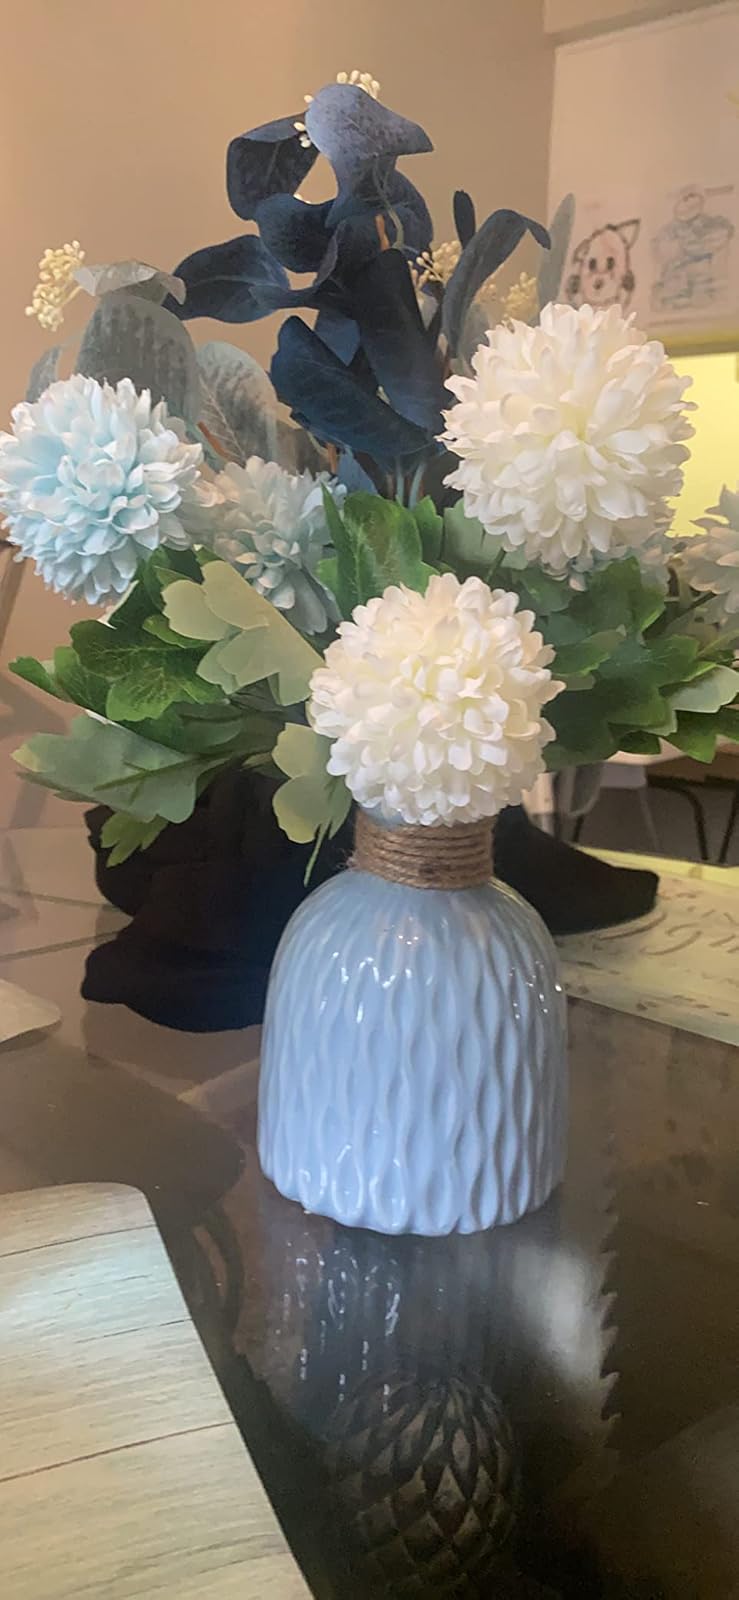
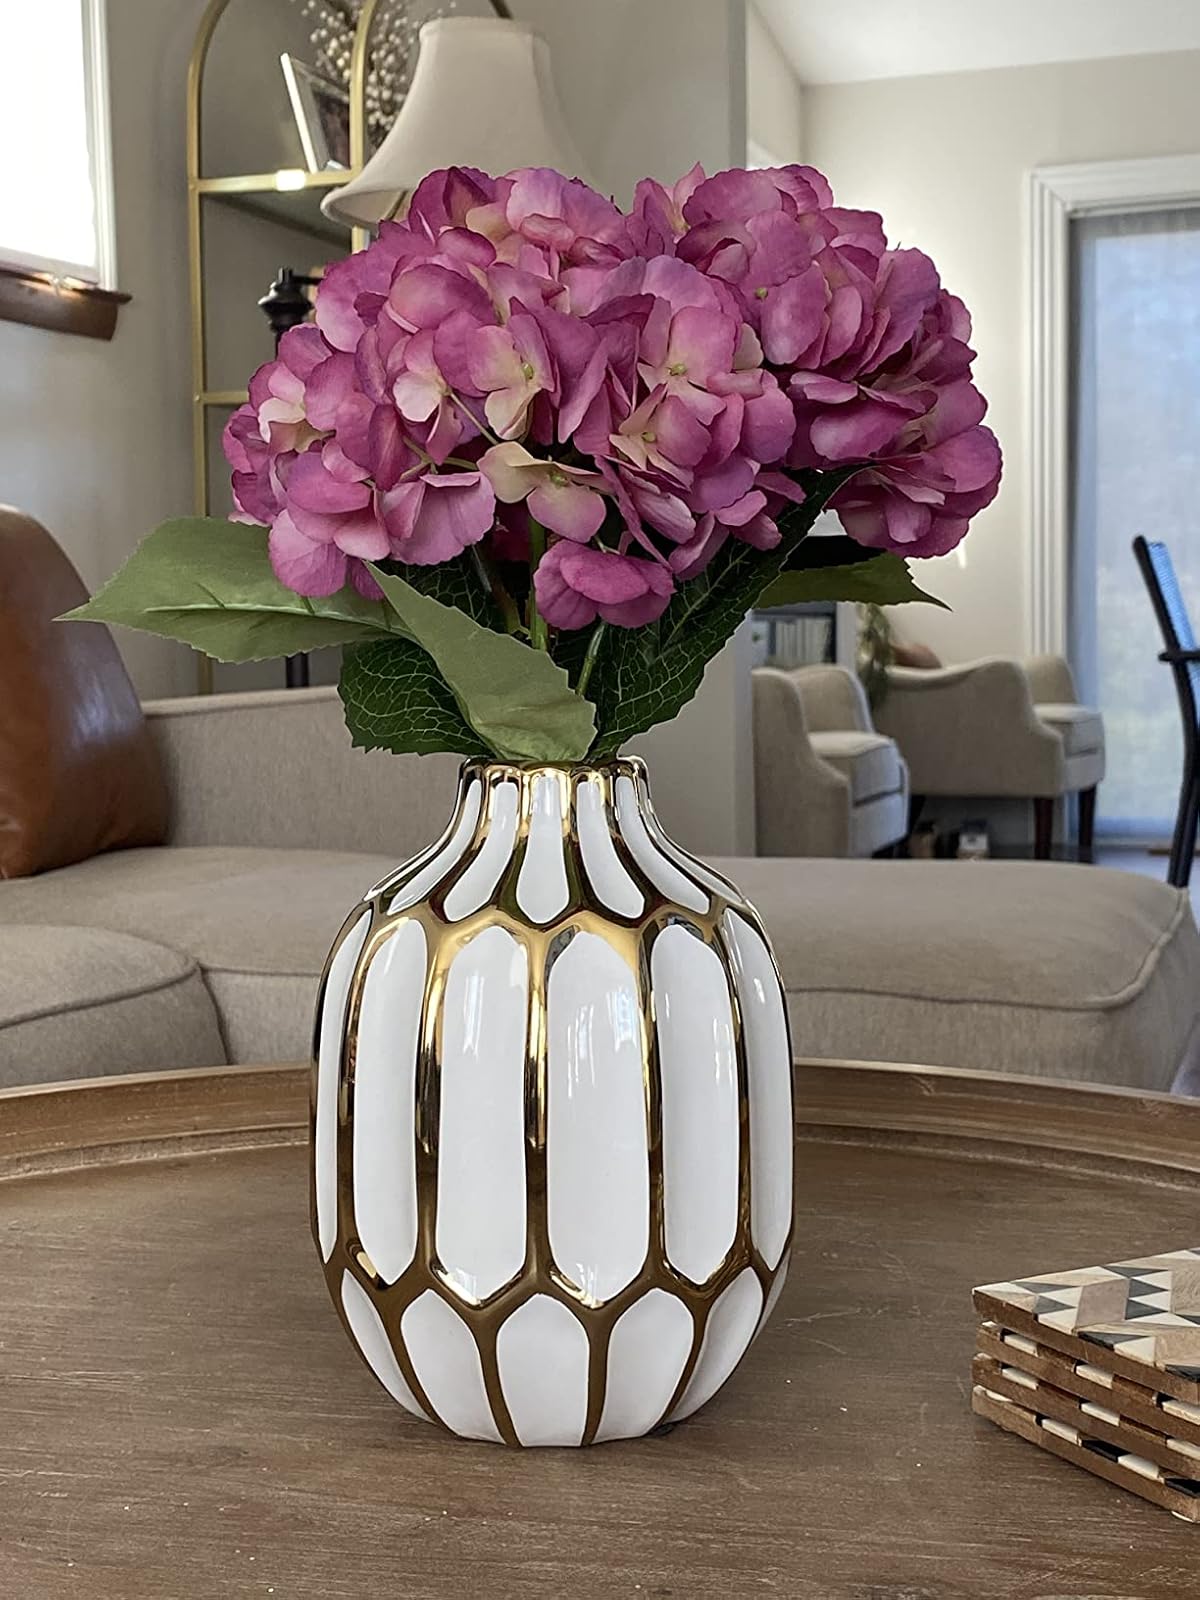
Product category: vase
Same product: no